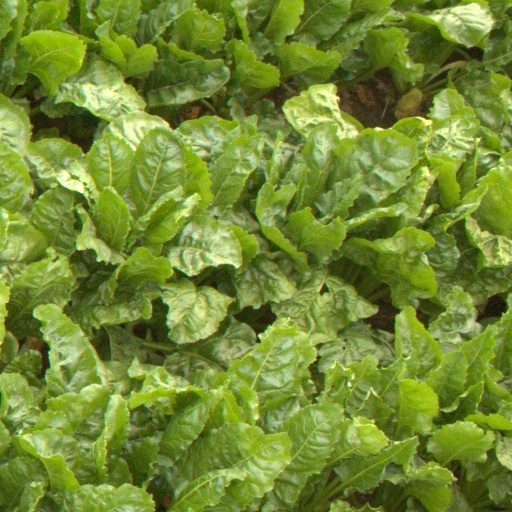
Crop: sugar beet